2009 UCI Mountain Bike & Trials World Championships

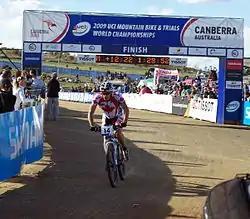
Under 23 men's cross-country at the 2009 UCI Mountain Bike & Trials World Championships

The 2009 UCI Mountain Bike & Trials World Championships were held in Canberra, Australia from 1 to 6 September 2009. The disciplines included were cross-country, downhill, four-cross, and trials. The event was the 20th edition of the UCI Mountain Bike World Championships and the 24th edition of the UCI Trials World Championships.